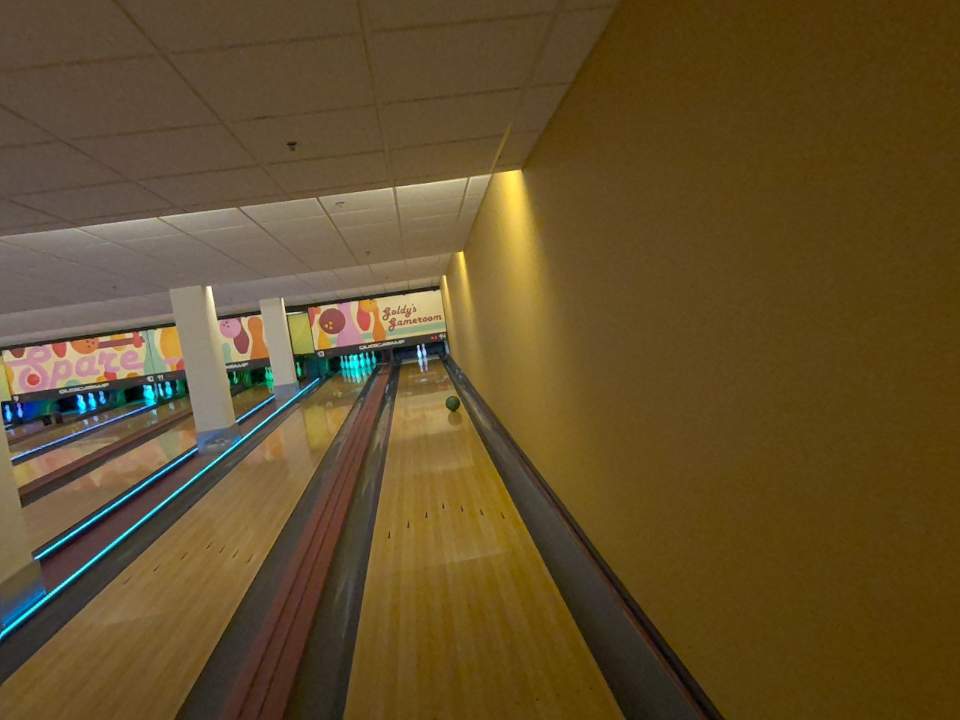
Object: bowling_ball